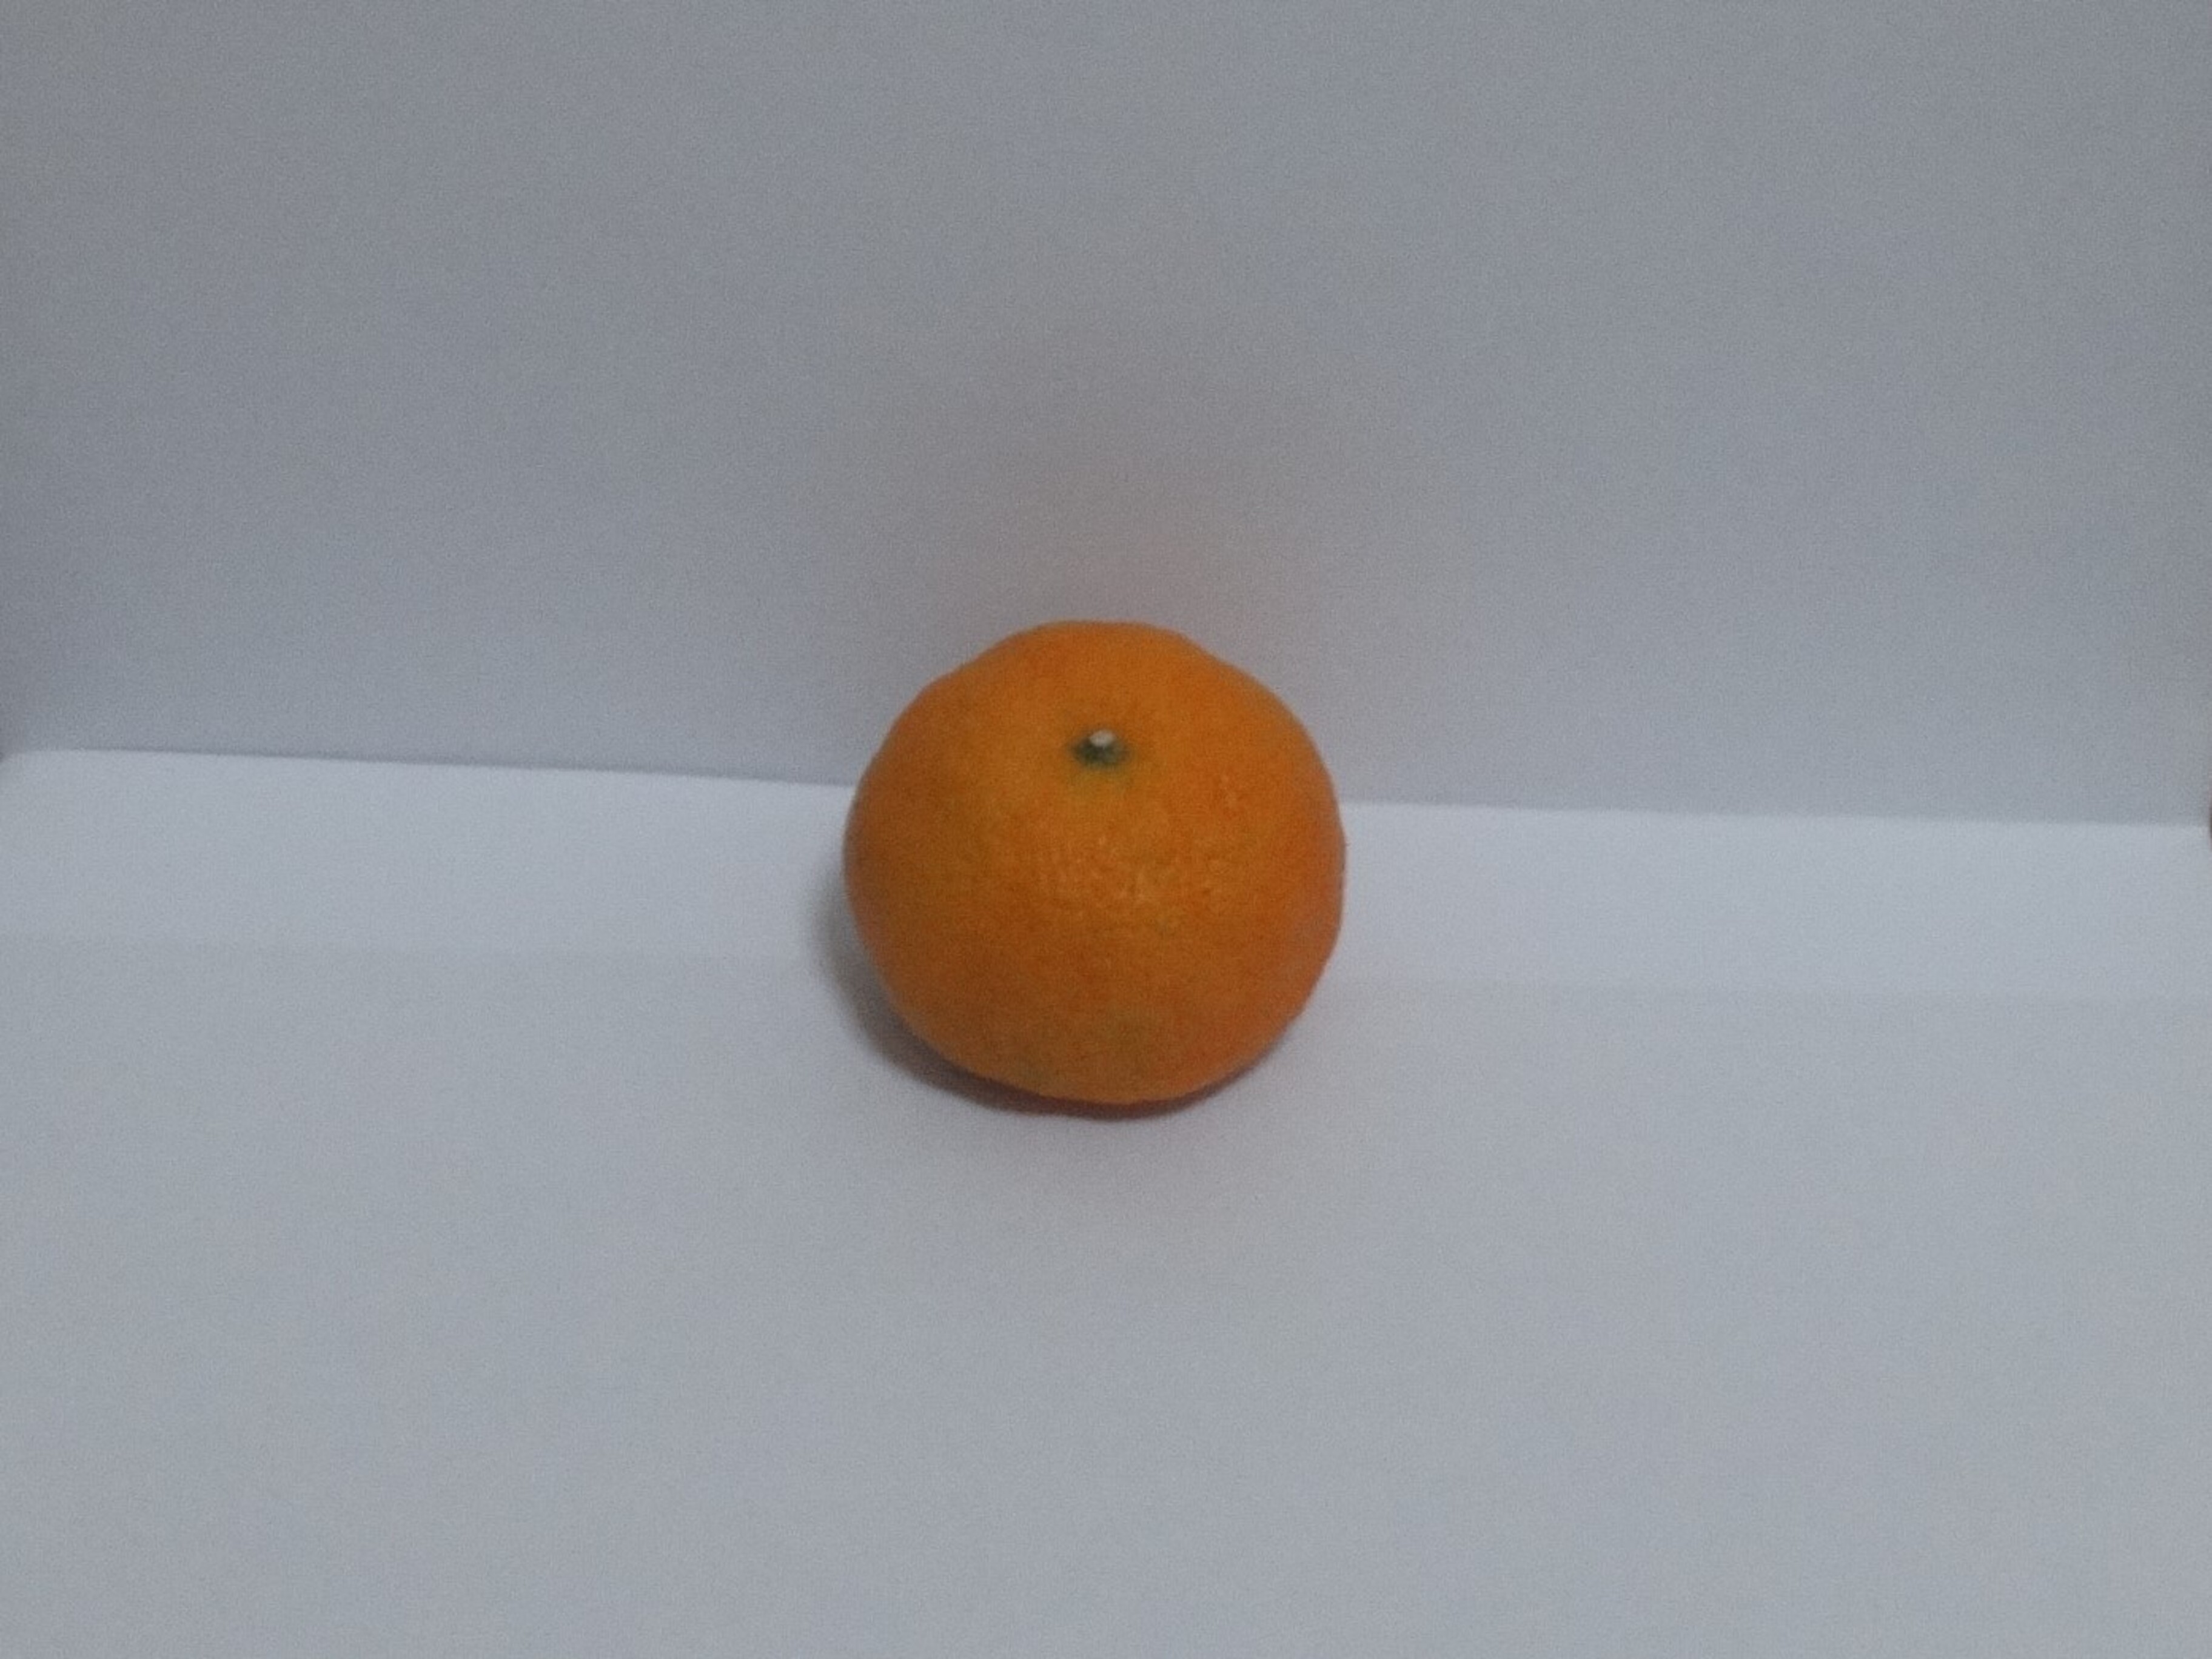
Citrus fruit variety: murcott